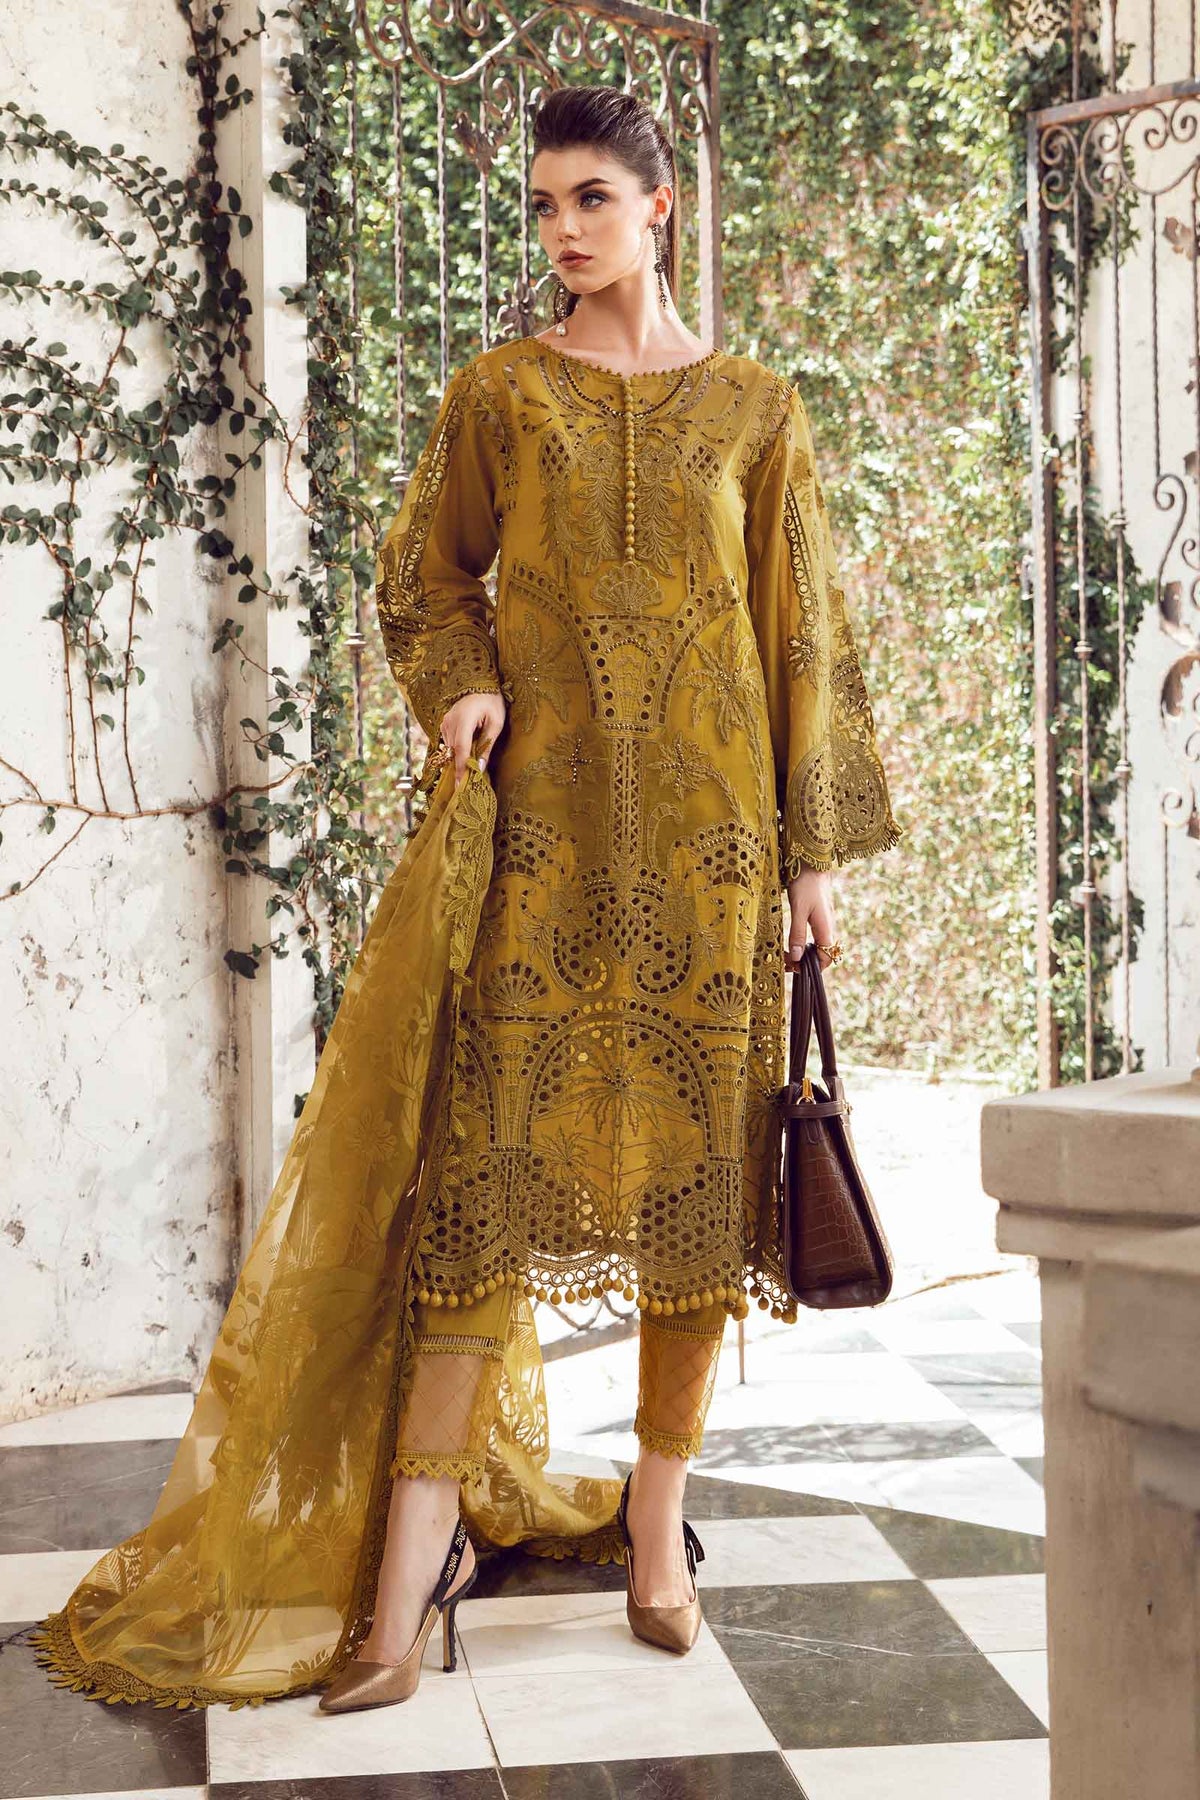
gold embroidered chiffon suit